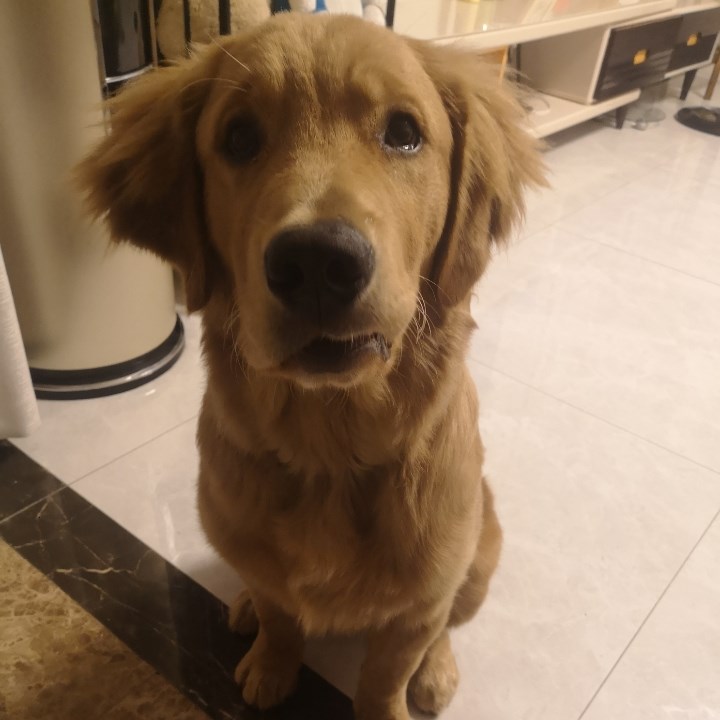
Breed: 5355-n000126-golden_retriever